David Luiz

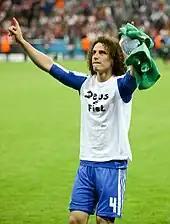
David Luiz with a T-shirt saying "Deus é fiel" ("God is faithful") after winning the Champions League

On 5 February 2012, in a league home fixture against Manchester United, David Luiz put Chelsea ahead 3–0 in the 50th minute after his header was deflected by Rio Ferdinand, following a Juan Mata free kick. The match ended with a 3–3 draw. On 25 February, through a curled shot, he opened the score against Bolton Wanderers in an eventual 3–0 at home.